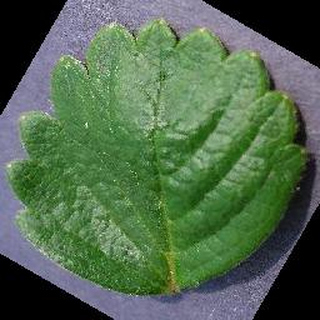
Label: healthy_strawberry